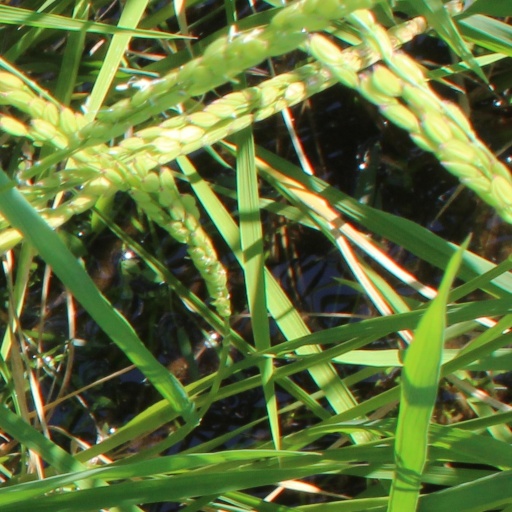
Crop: rice